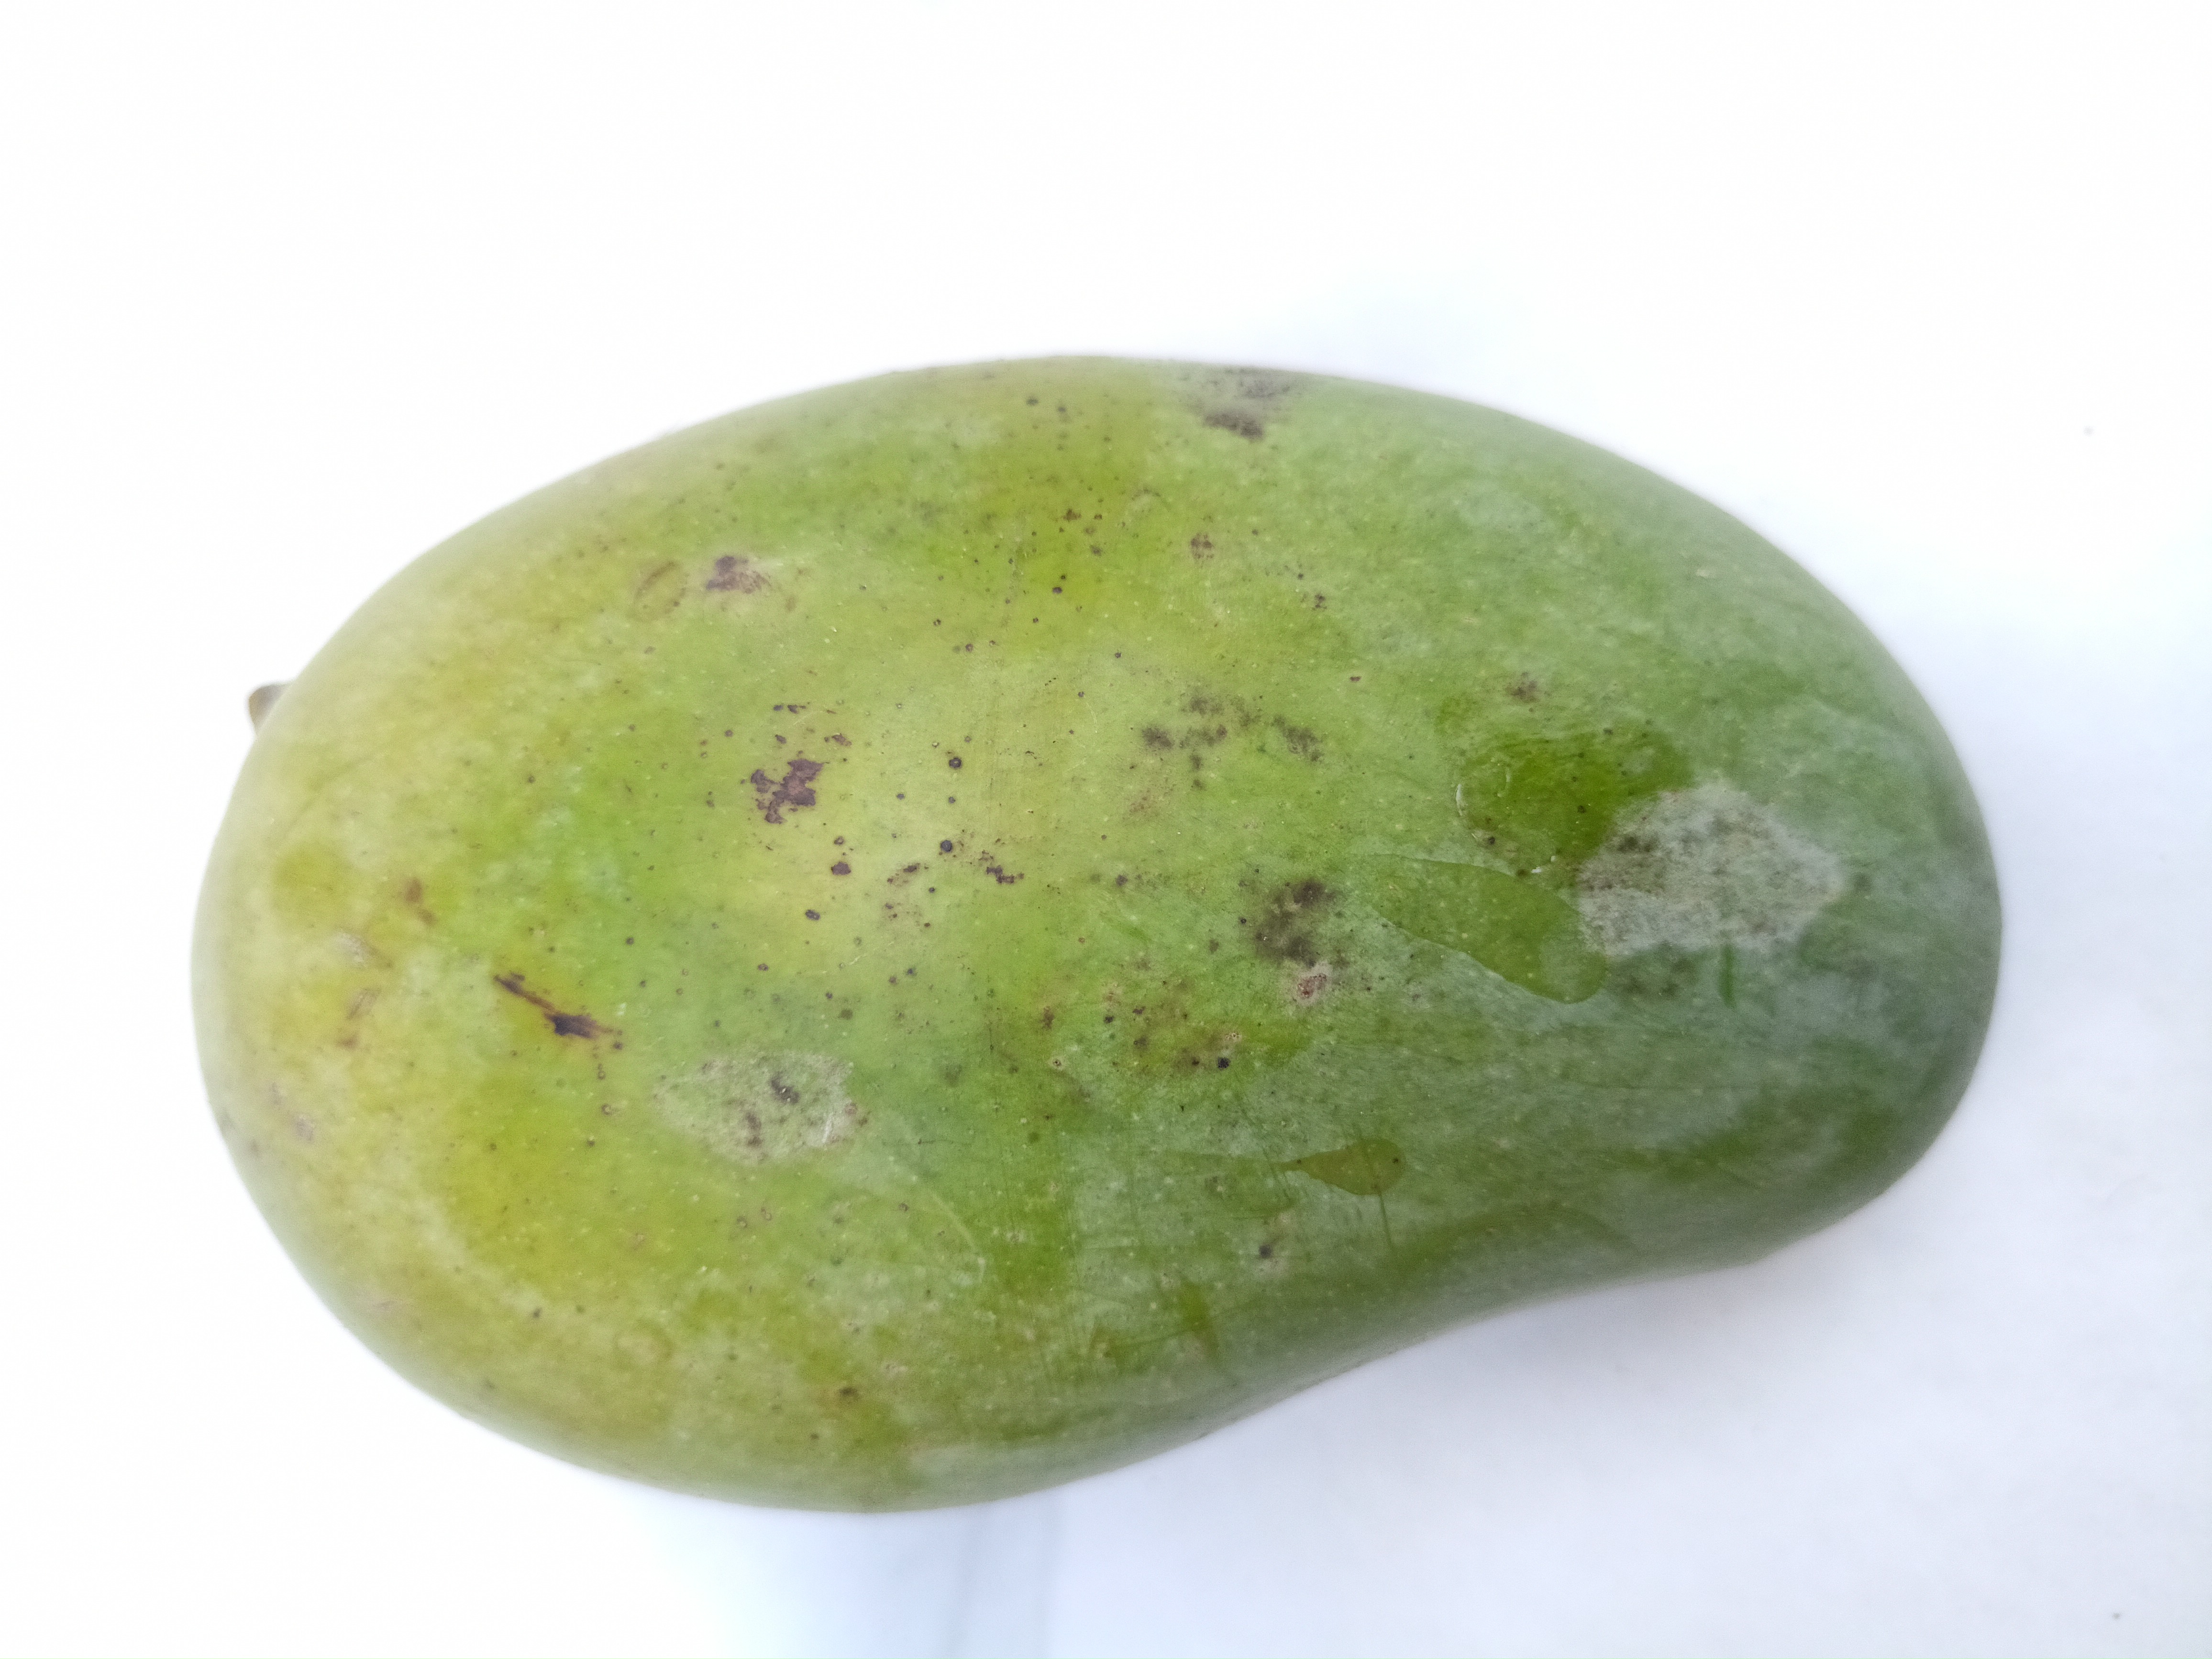
Mango variety: Amrapali